Zipper (film)

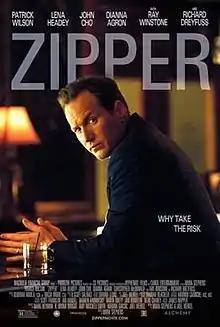
Theatrical release poster

Zipper (also known as Reckless) is a 2015 American political thriller film written and directed by Mora Stephens and starring Patrick Wilson, Lena Headey, Dianna Agron, Richard Dreyfuss, Ray Winstone, and Penelope Mitchell. The film had its world premiere on January 27, 2015 at the Sundance Film Festival. The film was released on August 28, 2015, in a limited release in the United States and through video on demand by Alchemy. The film follows a federal prosecutor running for office who cannot stop himself from sleeping with high-class escorts, putting both his career and his personal life at risk.